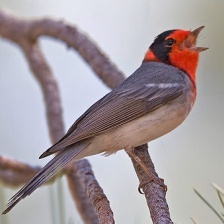
Species: RED FACED WARBLER
Scientific name: CARDELLINA RUBRIFRONS